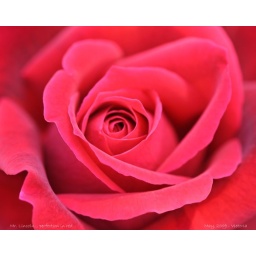
Mr Lincoln... lovely red rose in my garden...